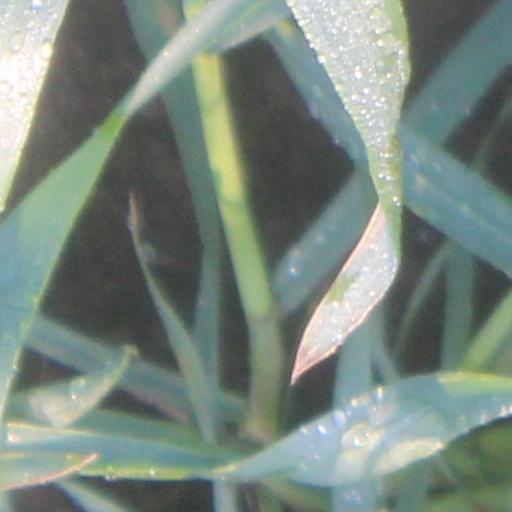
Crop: wheat